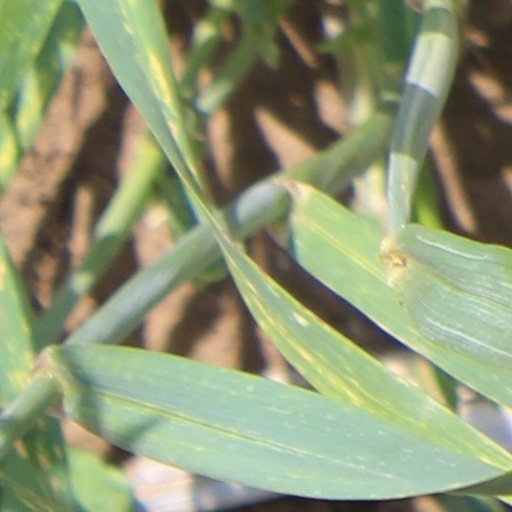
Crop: wheat